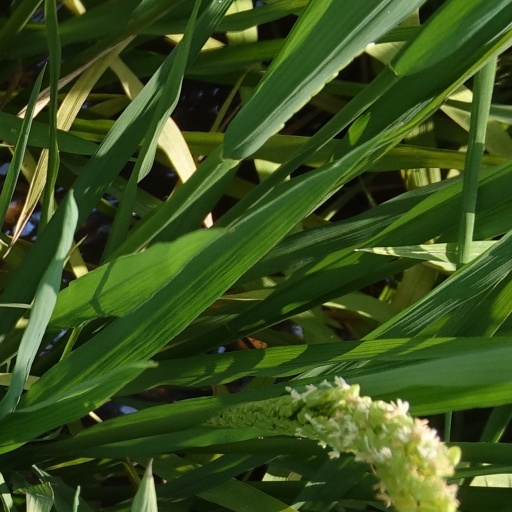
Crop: rice